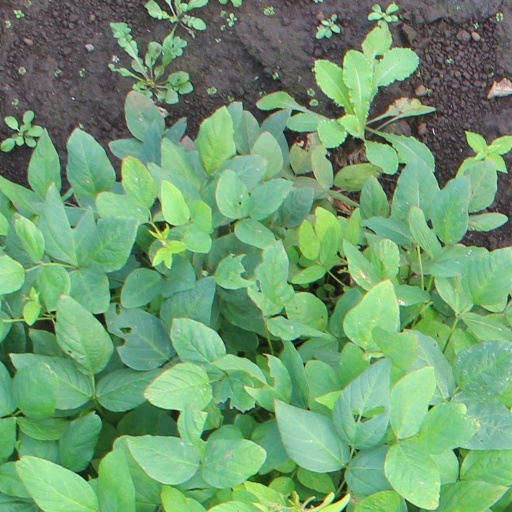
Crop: soybean